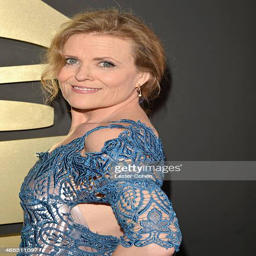
vocal jazz artist attends awards